Vancouver, Washington

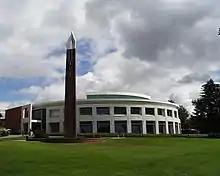
Clark College chime tower, with the Cannell library in the background

In the early 2000s, Vancouver began seeing a revitalization of the local arts scene and cultural events. In 2010 there was a movement among local artists to form cooperatives and meet with established local gallery owners for a monthly forum known as "Art Conversations". Many of Vancouver's art galleries are located in downtown Vancouver, and in 2014, the City Council formally designated an "Arts District" in the downtown core.